Anda Pa'l Cará

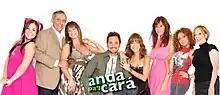

Anda Pa'l Cará was a Spanish-language television program, a late-night talk and variety show from Puerto Rico. It started in 2000 on Tele Once as a late night show with comedian Silverio Pérez as host, and later evolved into a more youth-oriented format with a focus on celebrity news and interviews.